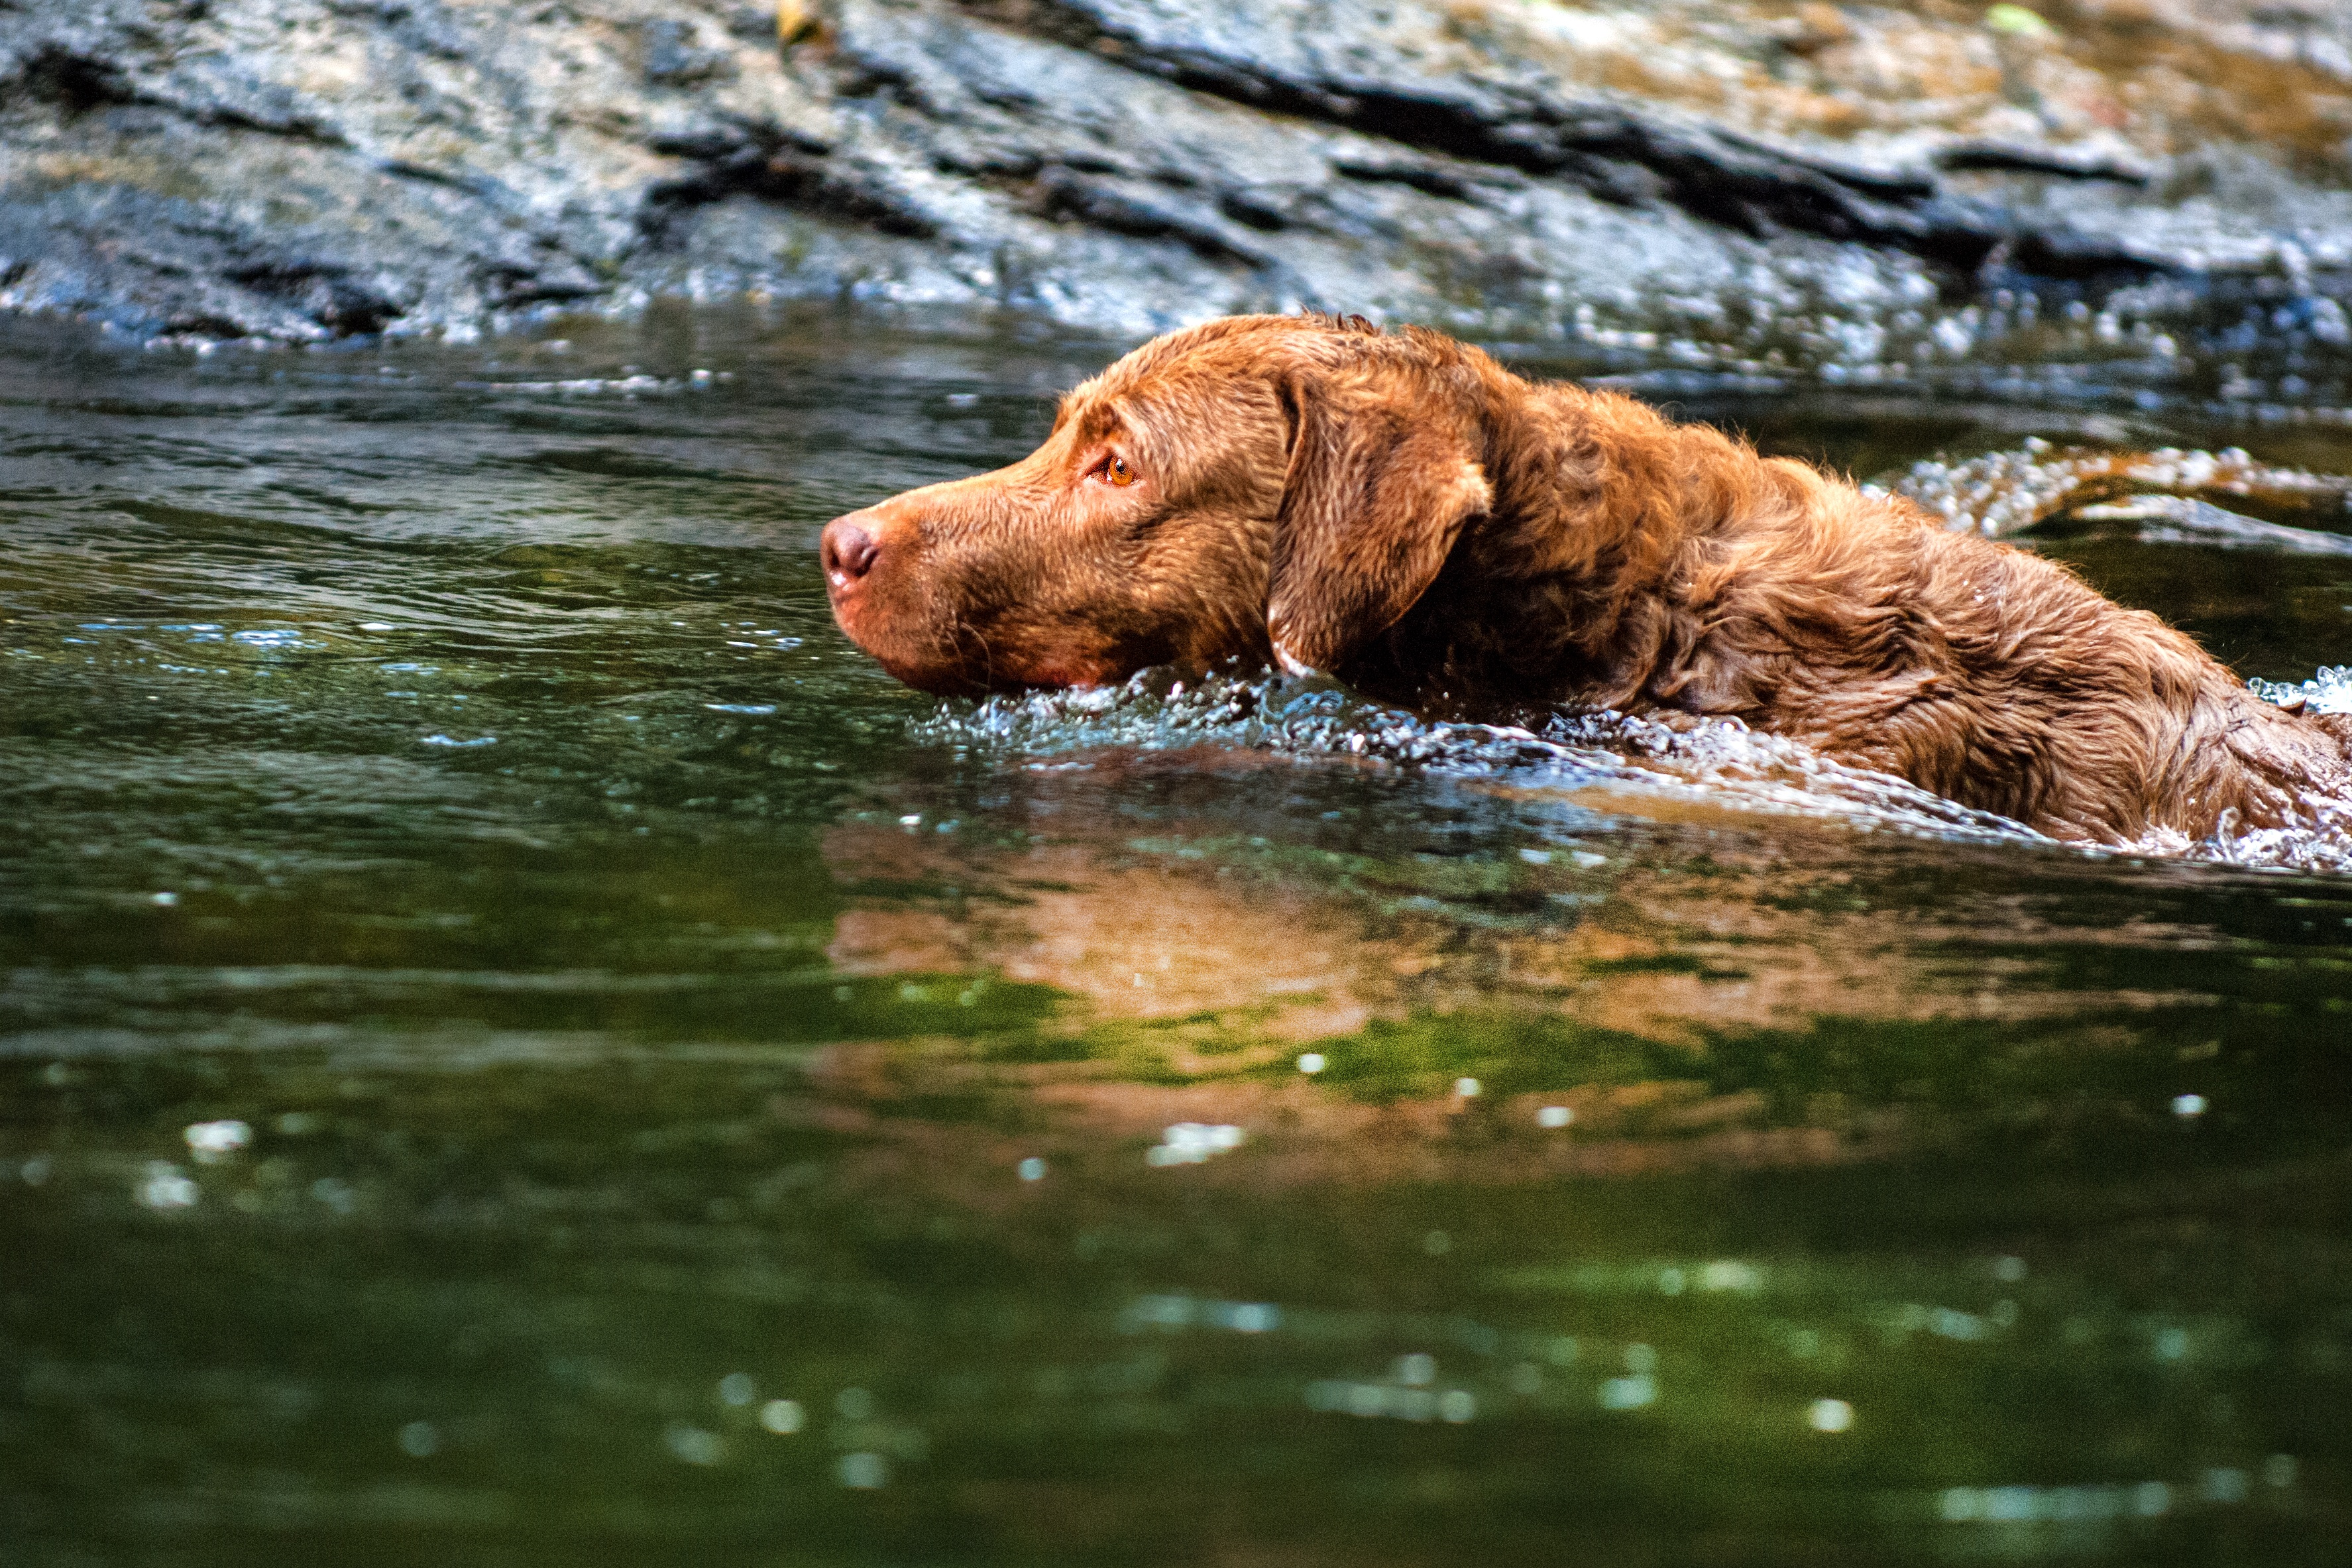
dog, mammal, pets, vertebrate, retriever, chesapeake bay retriever, dog like mammal